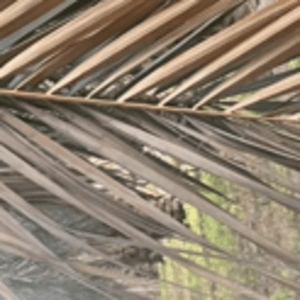
Label: Magnesium Deficiency